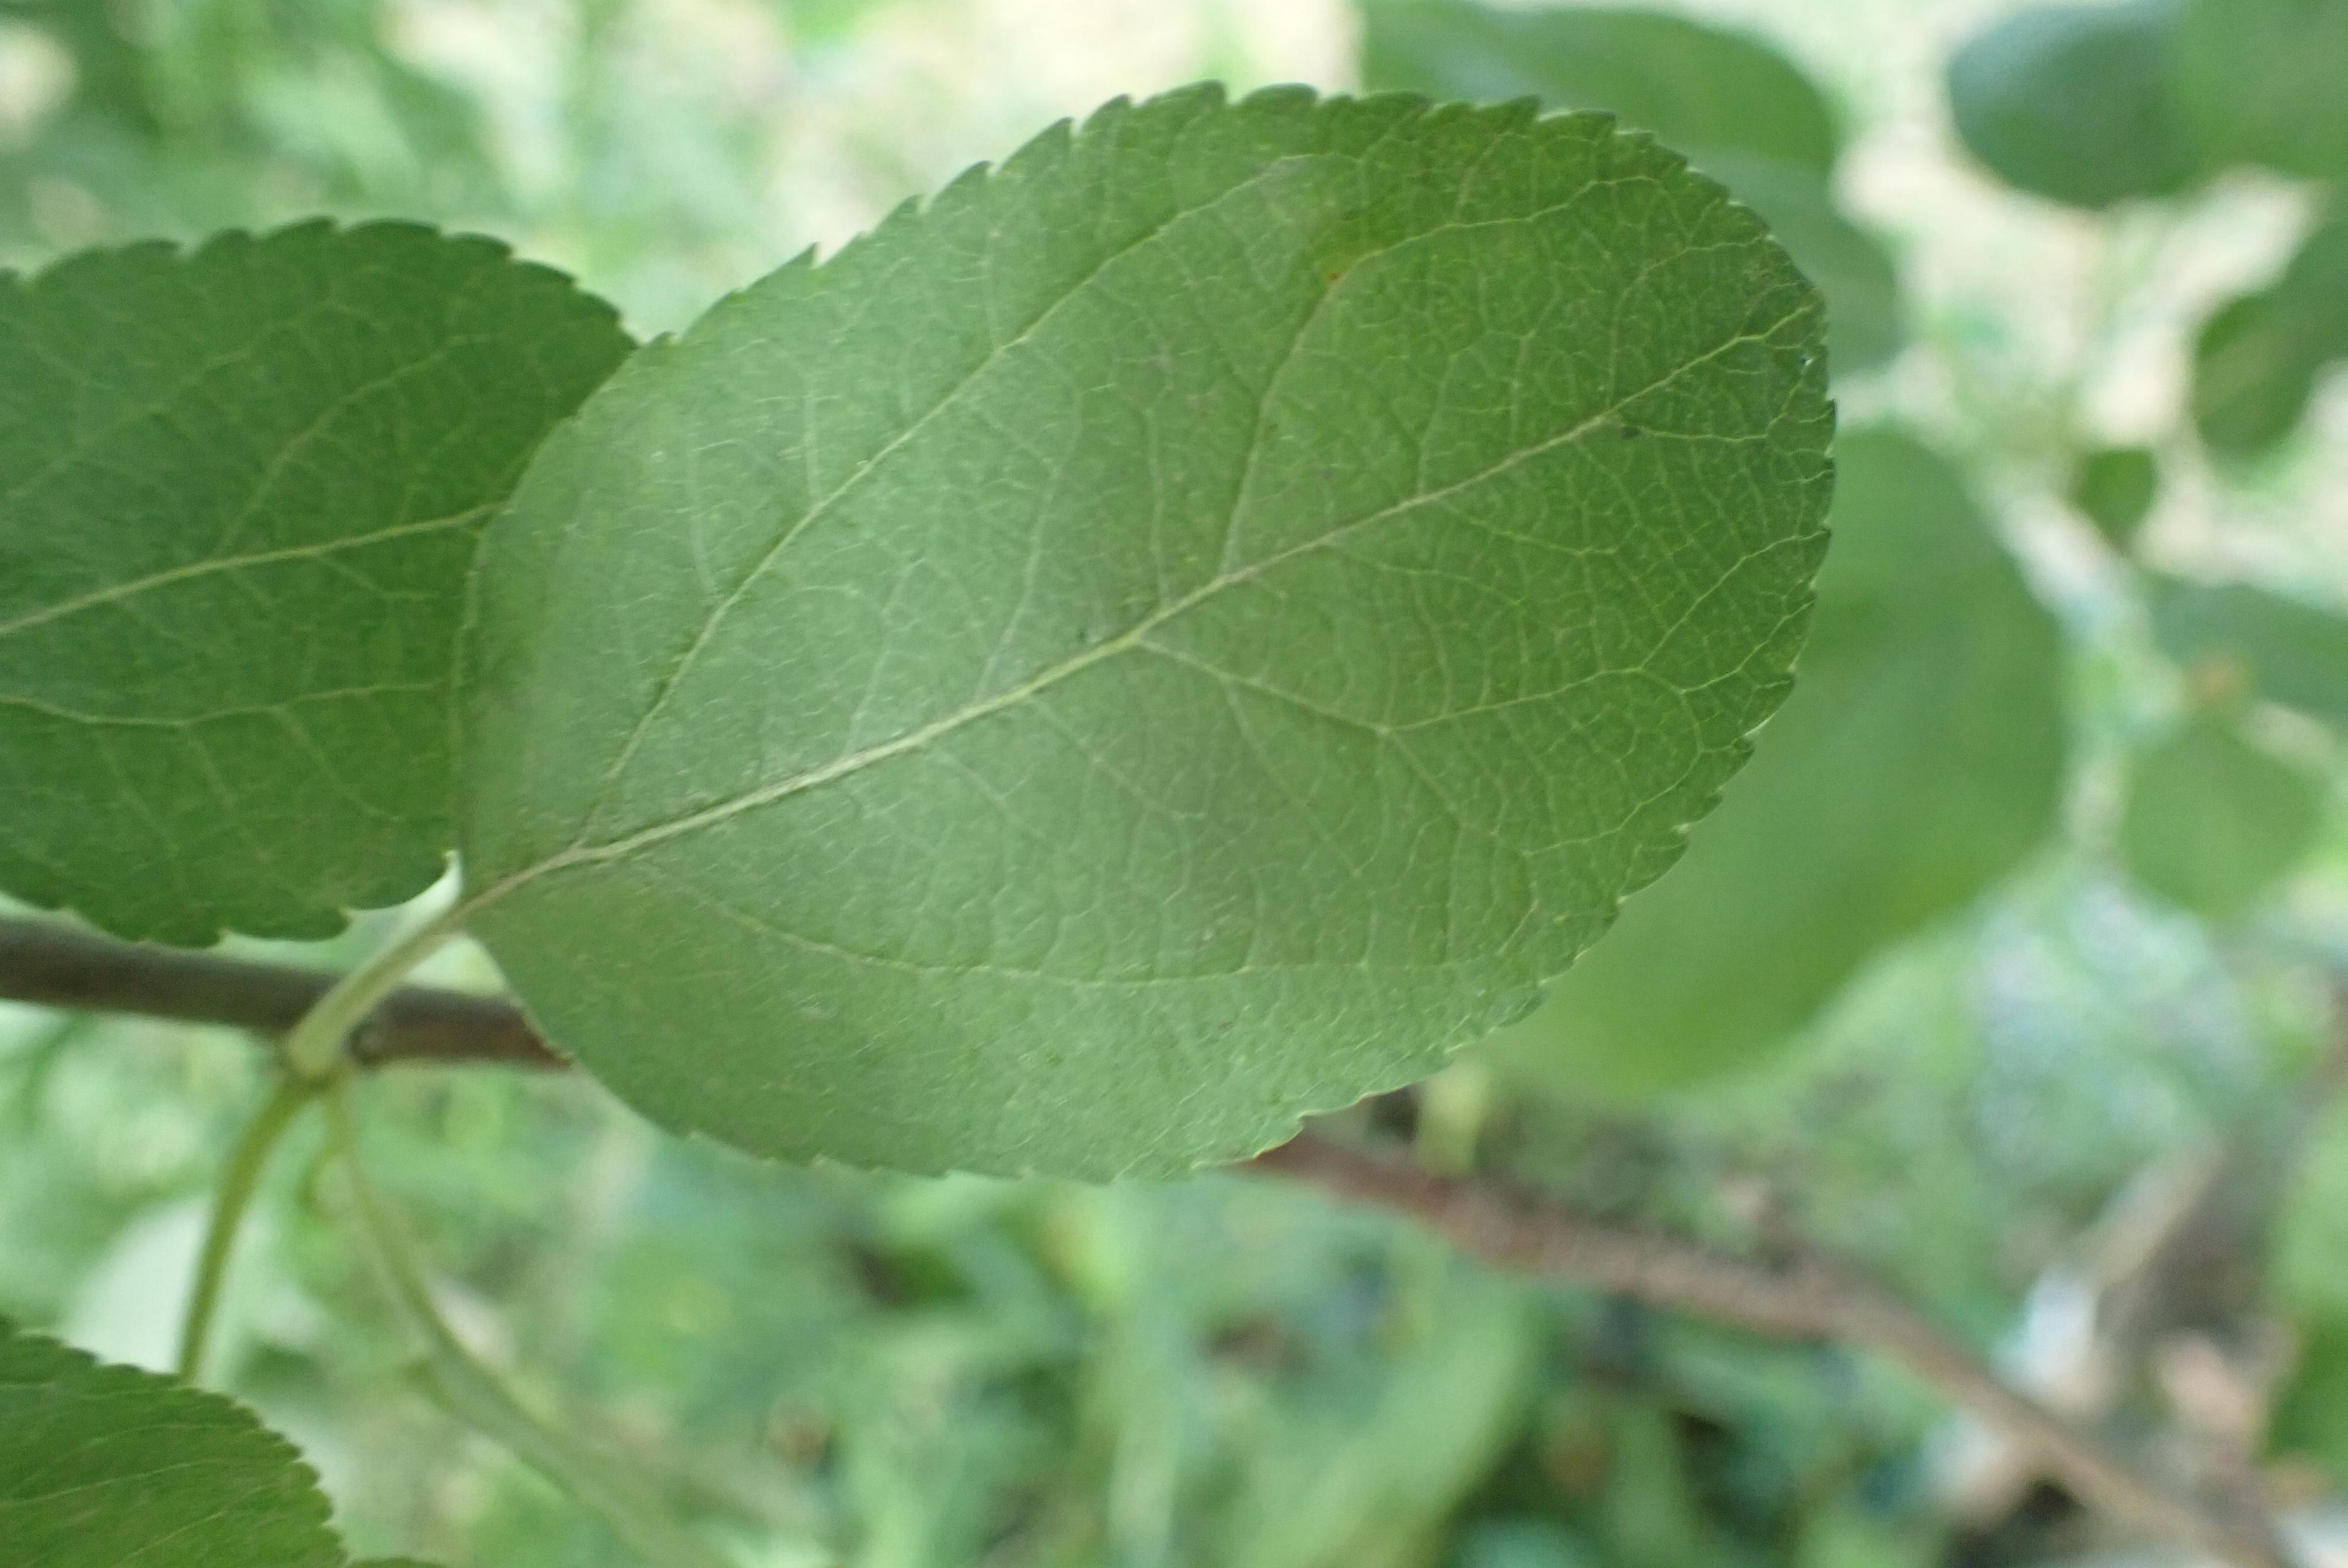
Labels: healthy